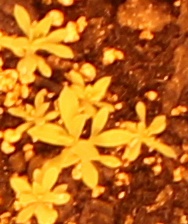
Label: Kochia